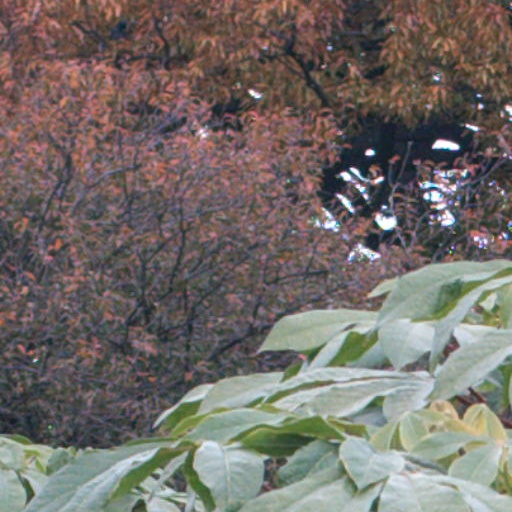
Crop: cassava